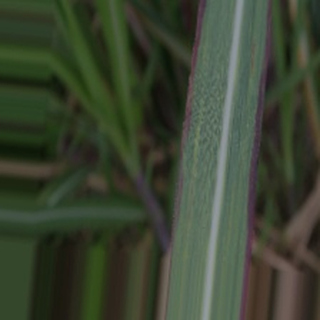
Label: sugarcane_bacterial_blight